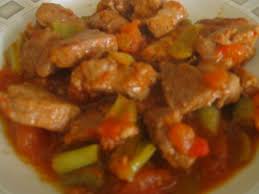
Yemek: et_sote